Molino de Pérez

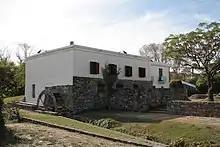
Molino de Perez

The building was constructed by Juan María Pérez in 1840. It was originally a milling industry, due to the fact that Pérez grew wheat along his own surrounding lands. It had a running watermill which worked due to the Malvin stream that flowed nearby, but it suffered damage over the years and in 1950 a reconstruction of the wheel was planned in “Abra del Perdomo”, Maldonado Department. Horacio Arredondo was in charge of this construction.